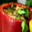
Label: sweet_pepper